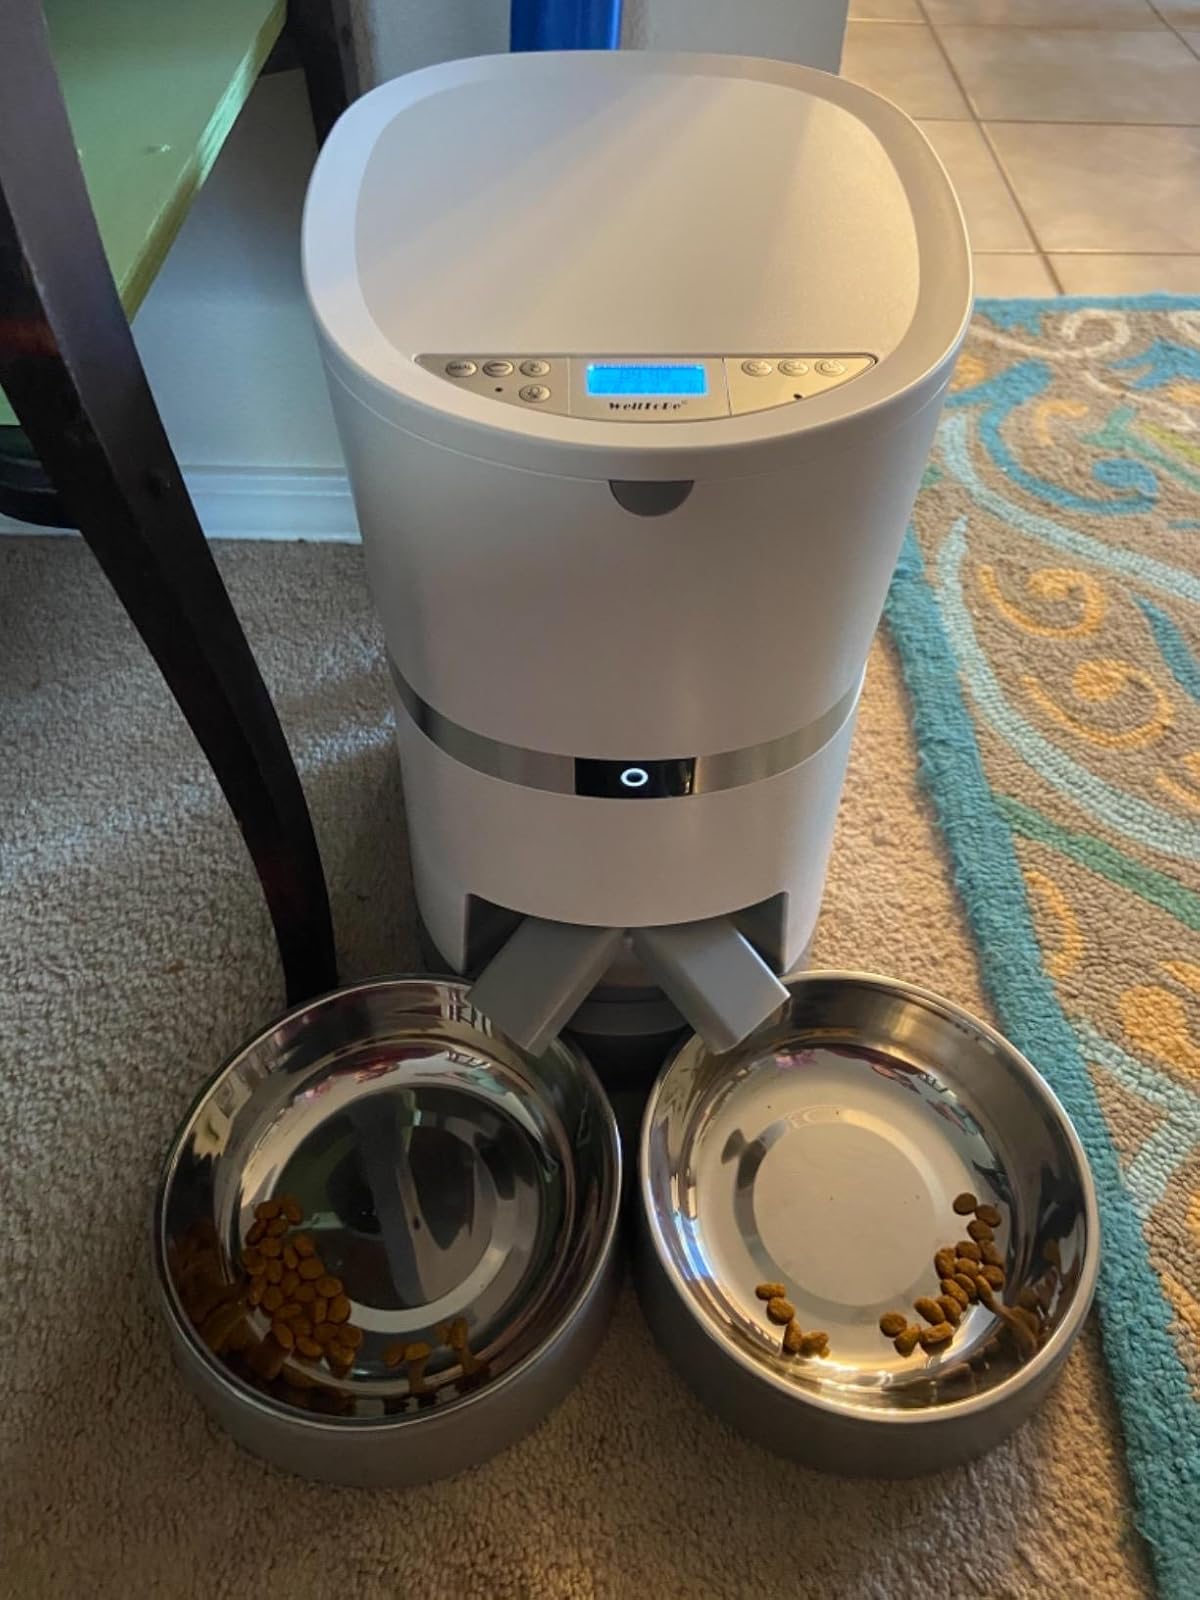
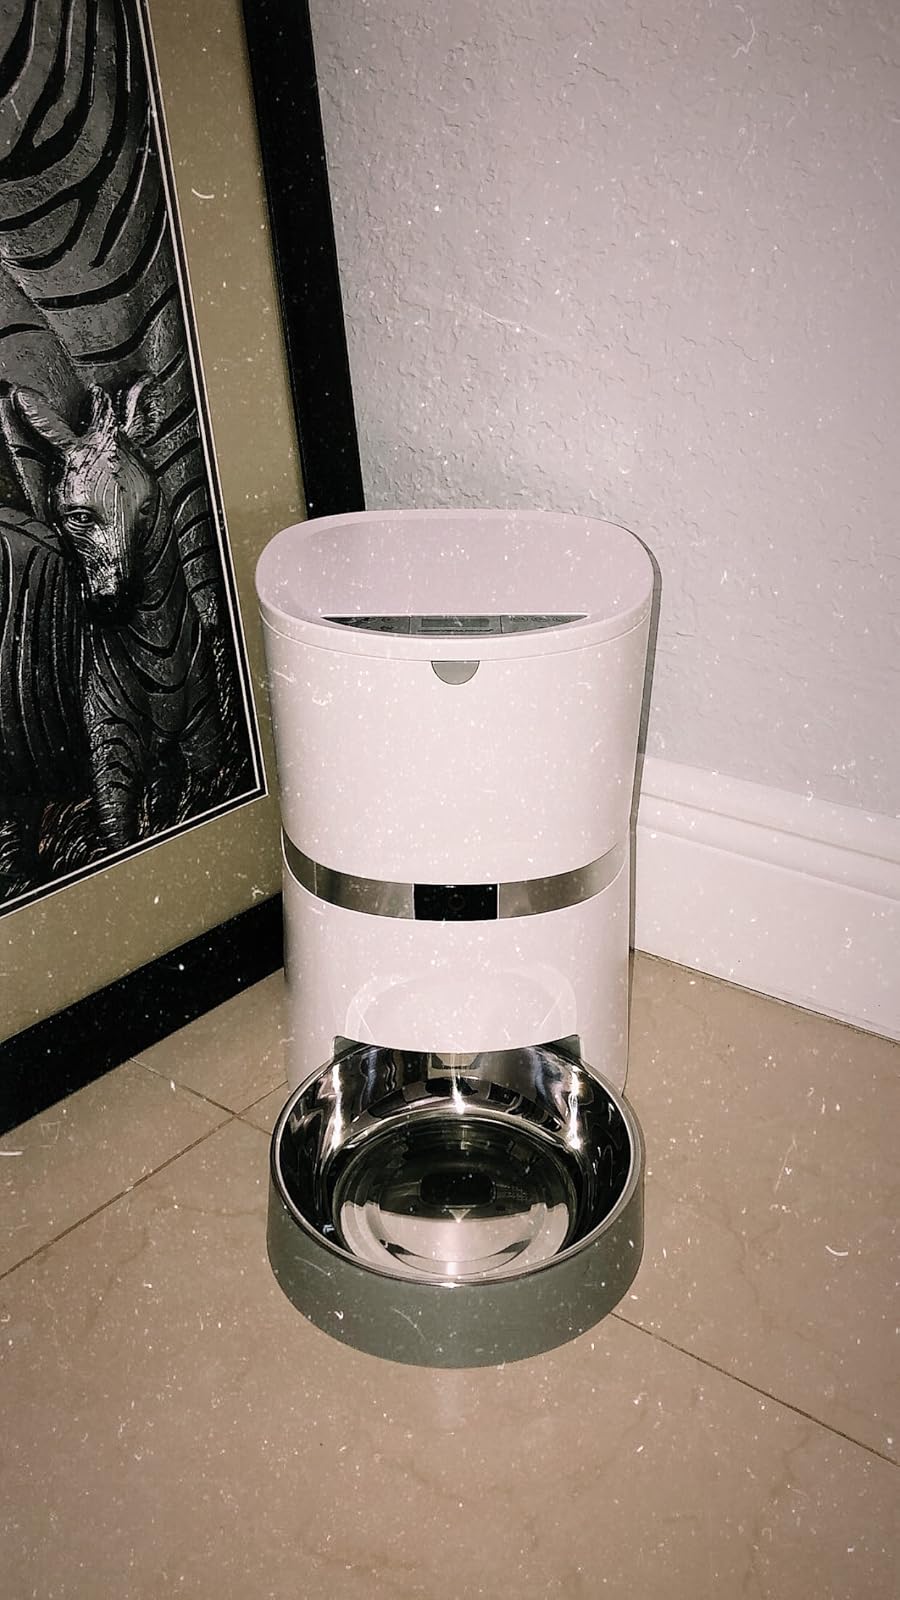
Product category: items_feeder
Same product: no